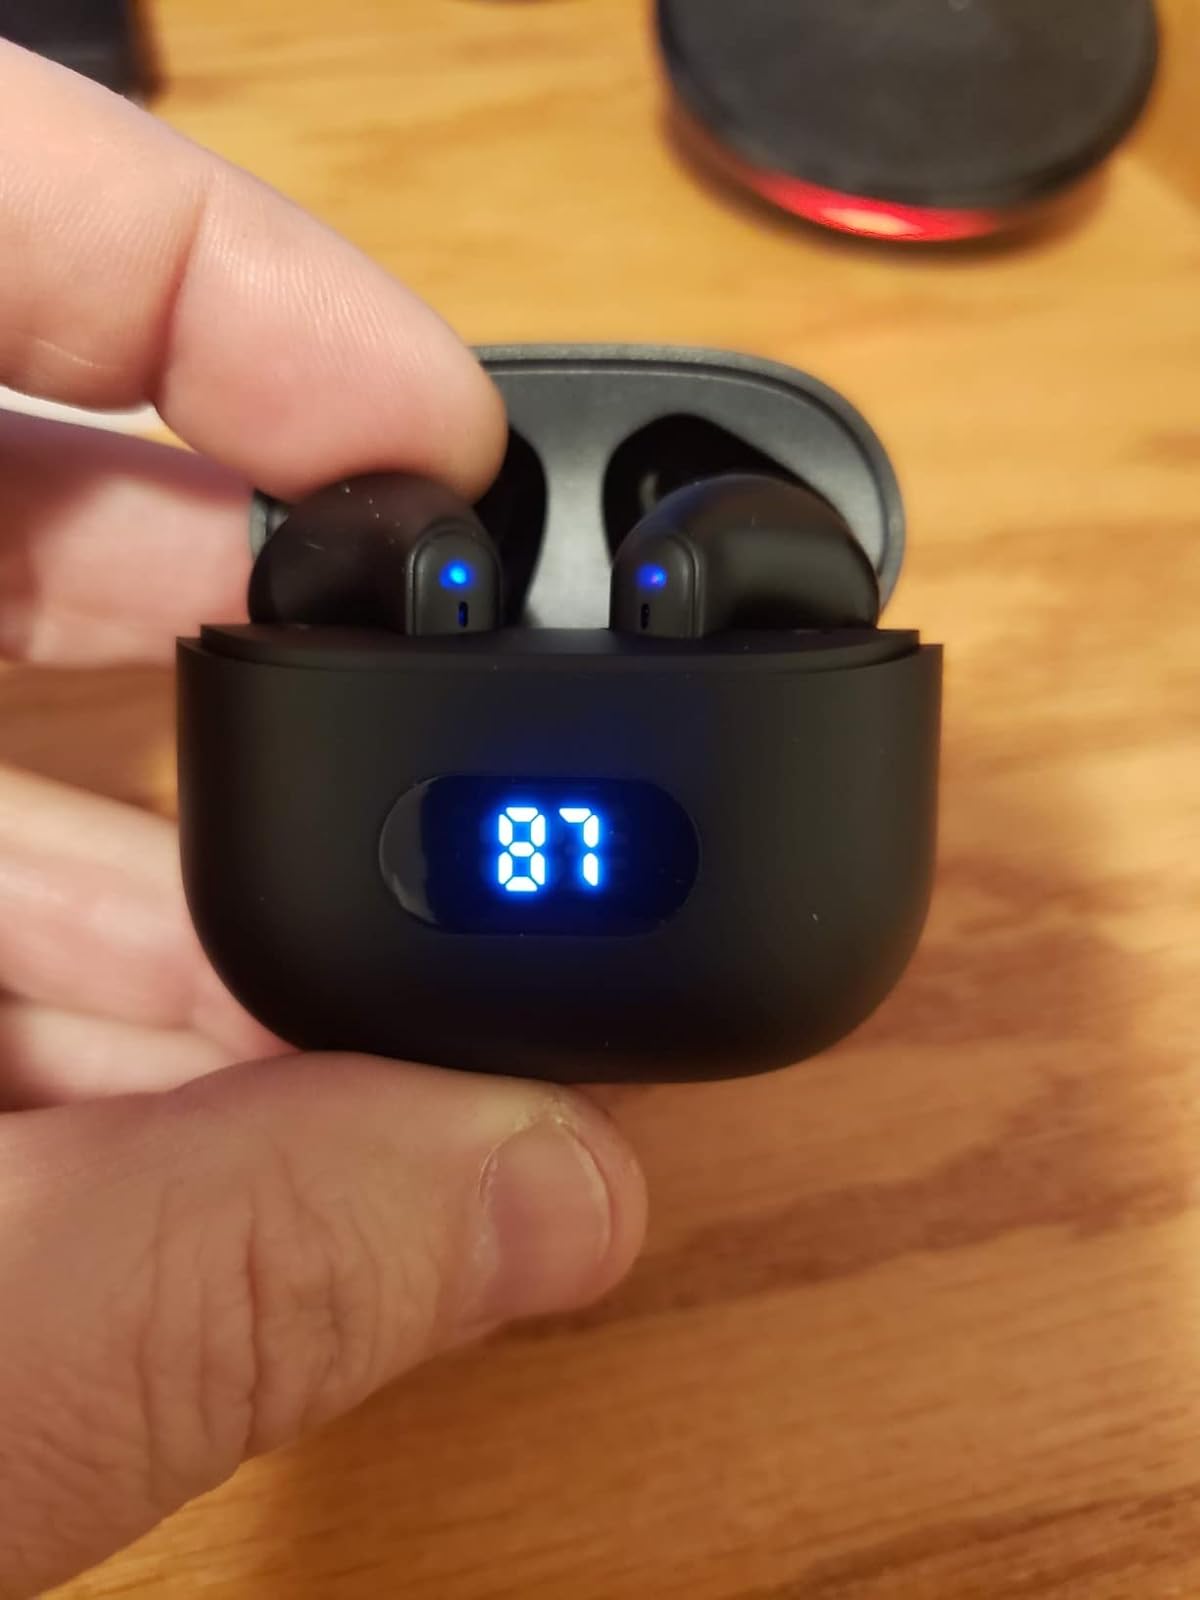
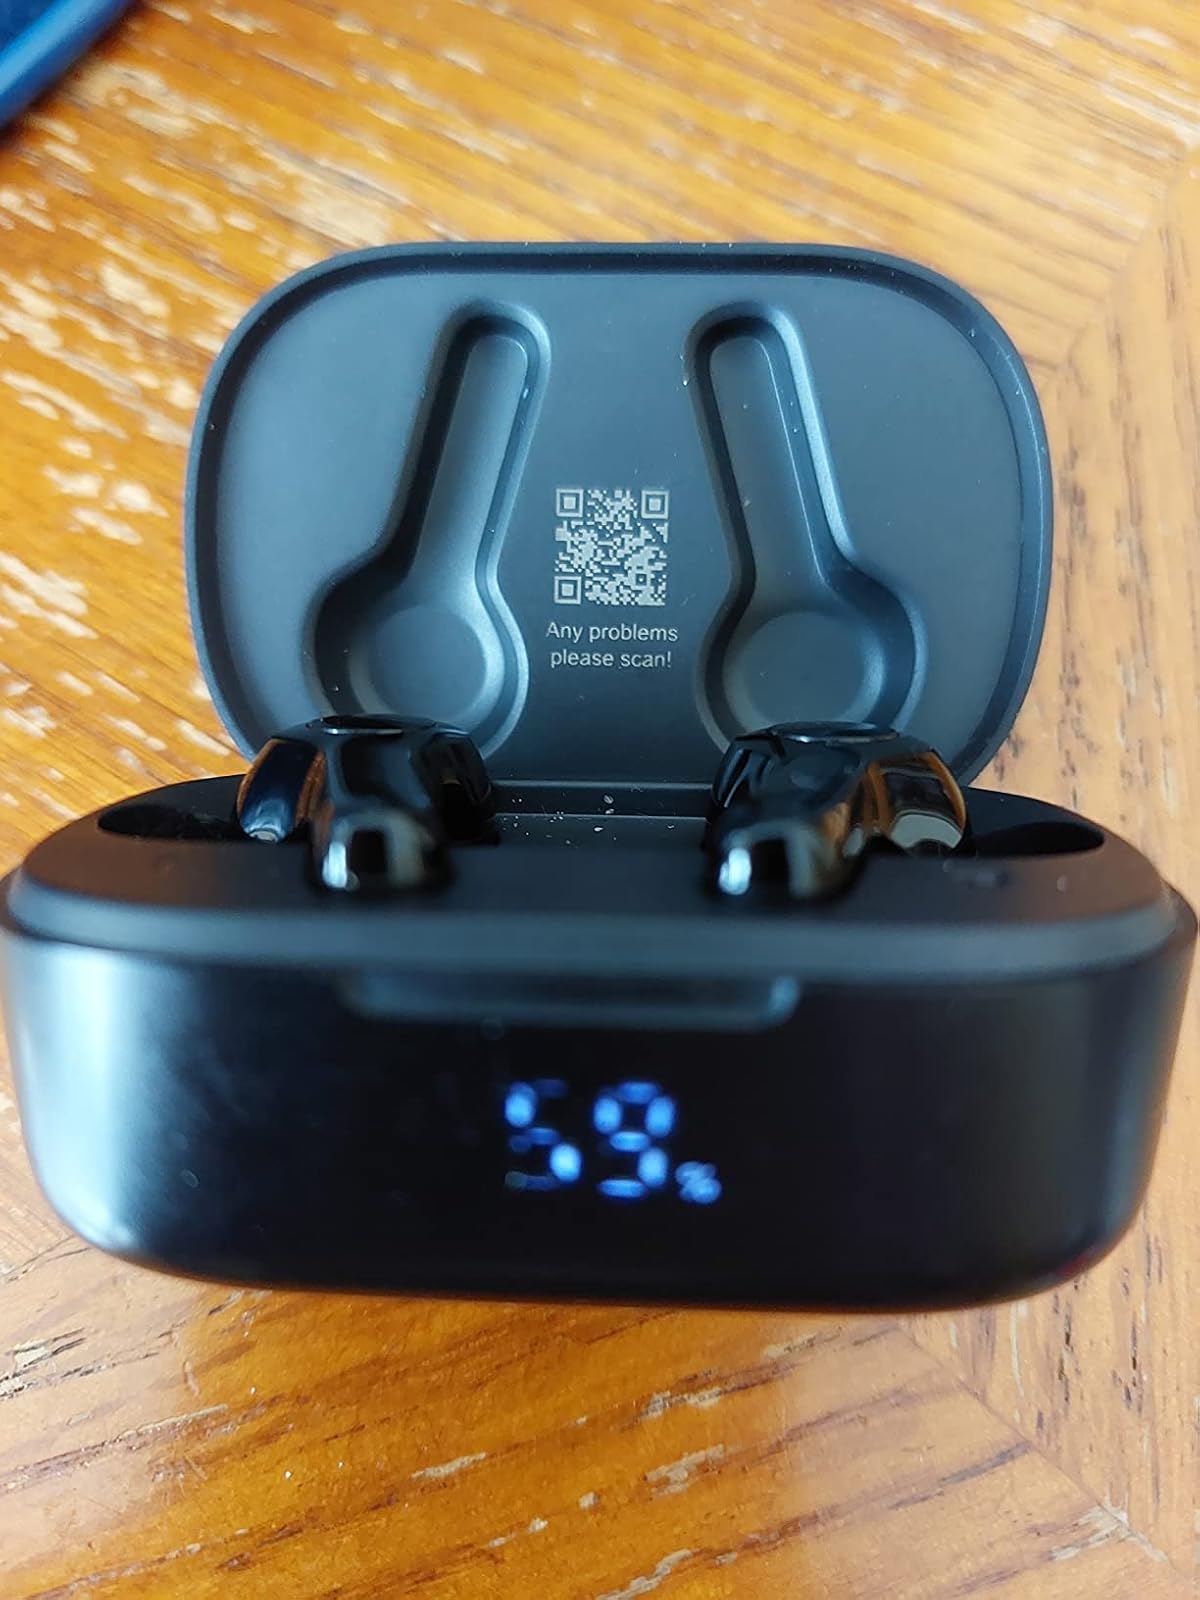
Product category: earbuds
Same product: no